Calotype

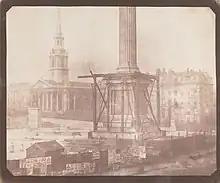
The Building of Nelson's Column, by William Henry Fox Talbot, 1843 calotype print

Calotype or talbotype is an early photographic process introduced in 1841 by William Henry Fox Talbot, using paper coated with silver iodide. Paper texture effects in calotype photography limit the ability of this early process to record low contrast details and textures.